Mark Twain in Nevada

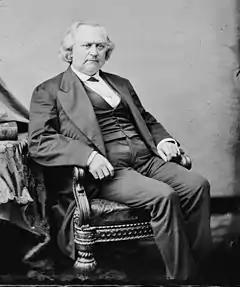
Territorial Governor James W. Nye was often on the receiving end of Twain's roasts when he led the satirical "Third House".

In February 1862, Samuel Clemens began to send occasional letters to the major paper in the Nevada Territory, the "Virginia City Daily Territorial Enterprise". By July, he was asking Orion if he could assist him in finding a job as a correspondent. In the fall, he was offered $25 per week to become the city editor of the "Enterprise." The offer to be an editor was more than he had anticipated, and he worried about his "inexperience and consequent unfitness for the position." Having been self-sufficient since he was 13 and worrying about falling into debt, Clemens accepted the job despite his worries.